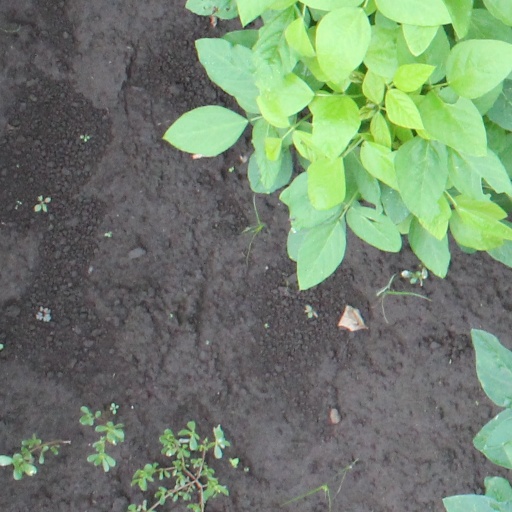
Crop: soybean